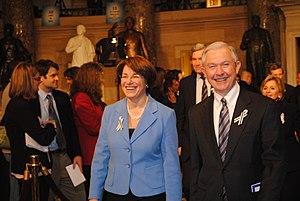
Amy Klobuchar, née le 25 mai 1960 à Plymouth, est une femme politique américaine, membre du Parti démocrate et sénatrice du Minnesota au Congrès des États-Unis depuis 2007.